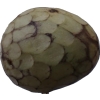
Label: cherimoya